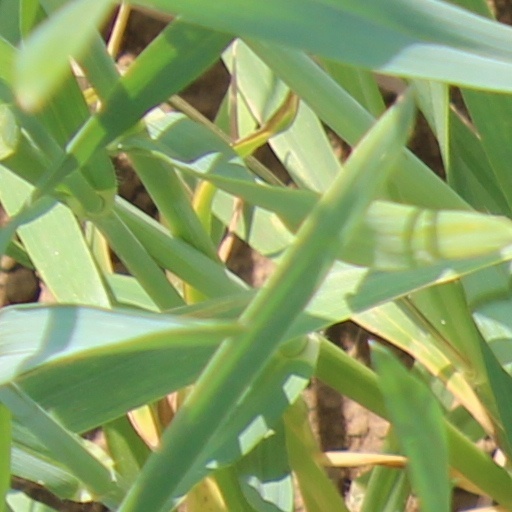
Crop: wheat